Impressionism

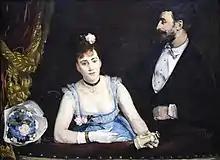
Eva Gonzalès, "Une Loge aux Italiens," or, "Box at the Italian Opera," , oil on canvas, Musée d'Orsay, Paris

Another major influence was Japanese ukiyo-e art prints (Japonism). The art of these prints contributed significantly to the "snapshot" angles and unconventional compositions that became characteristic of Impressionism. An example is Monet's "Jardin à Sainte-Adresse", 1867, with its bold blocks of colour and composition on a strong diagonal slant showing the influence of Japanese prints.